Magnetospheric Multiscale Mission

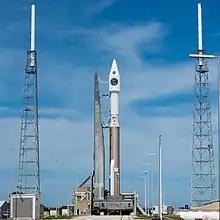
Atlas V launch vehicle

Each spacecraft carries several experiments, divided into three suites: the Hot Plasma Suite, the Energetic Particles Detector Suite, and the Fields Suite.